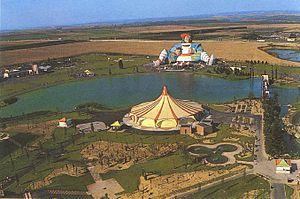
Mirapolis (Val-d'Oise, France) vu du ciel.
La vie très horrifique du grand Gargantua, père de Pantagruel, jadis composée par M. Alcofribas abstracteur de quintessence. Livre plein de Pantagruélisme, ou plus simplement Gargantua, est le deuxième roman de François Rabelais écrit en 1534.
Mirapolis est un ancien parc d'attractions à thèmes situé à Courdimanche, dans la communauté d'agglomération de la ville nouvelle de Cergy-Pontoise du département français du Val-d'Oise. Inauguré le 20 mai 1987, il ferme définitivement le 20 octobre 1991.
Gargantua était un parcours scénique du parc d'attractions français Mirapolis, en fonction de 1987 à 1991.